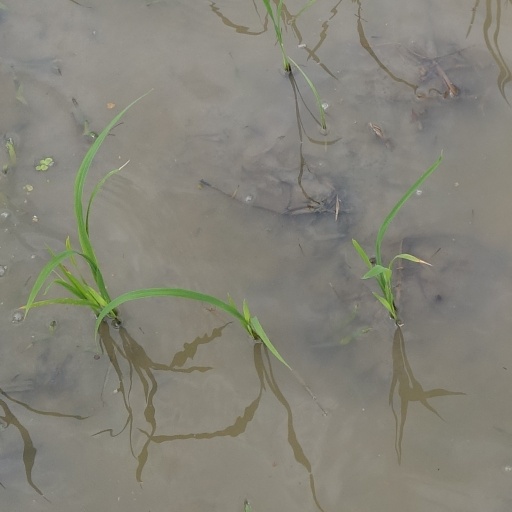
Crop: rice